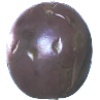
Label: Passion Fruit 1